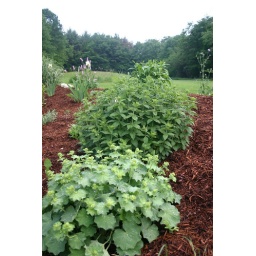
the plant in the front is a lady's mantile. The one directly behind it is the yellow loosestrife